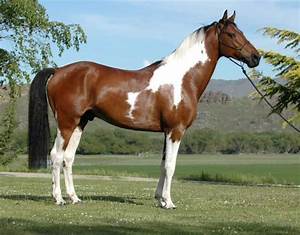
Label: cavallo